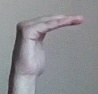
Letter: haa